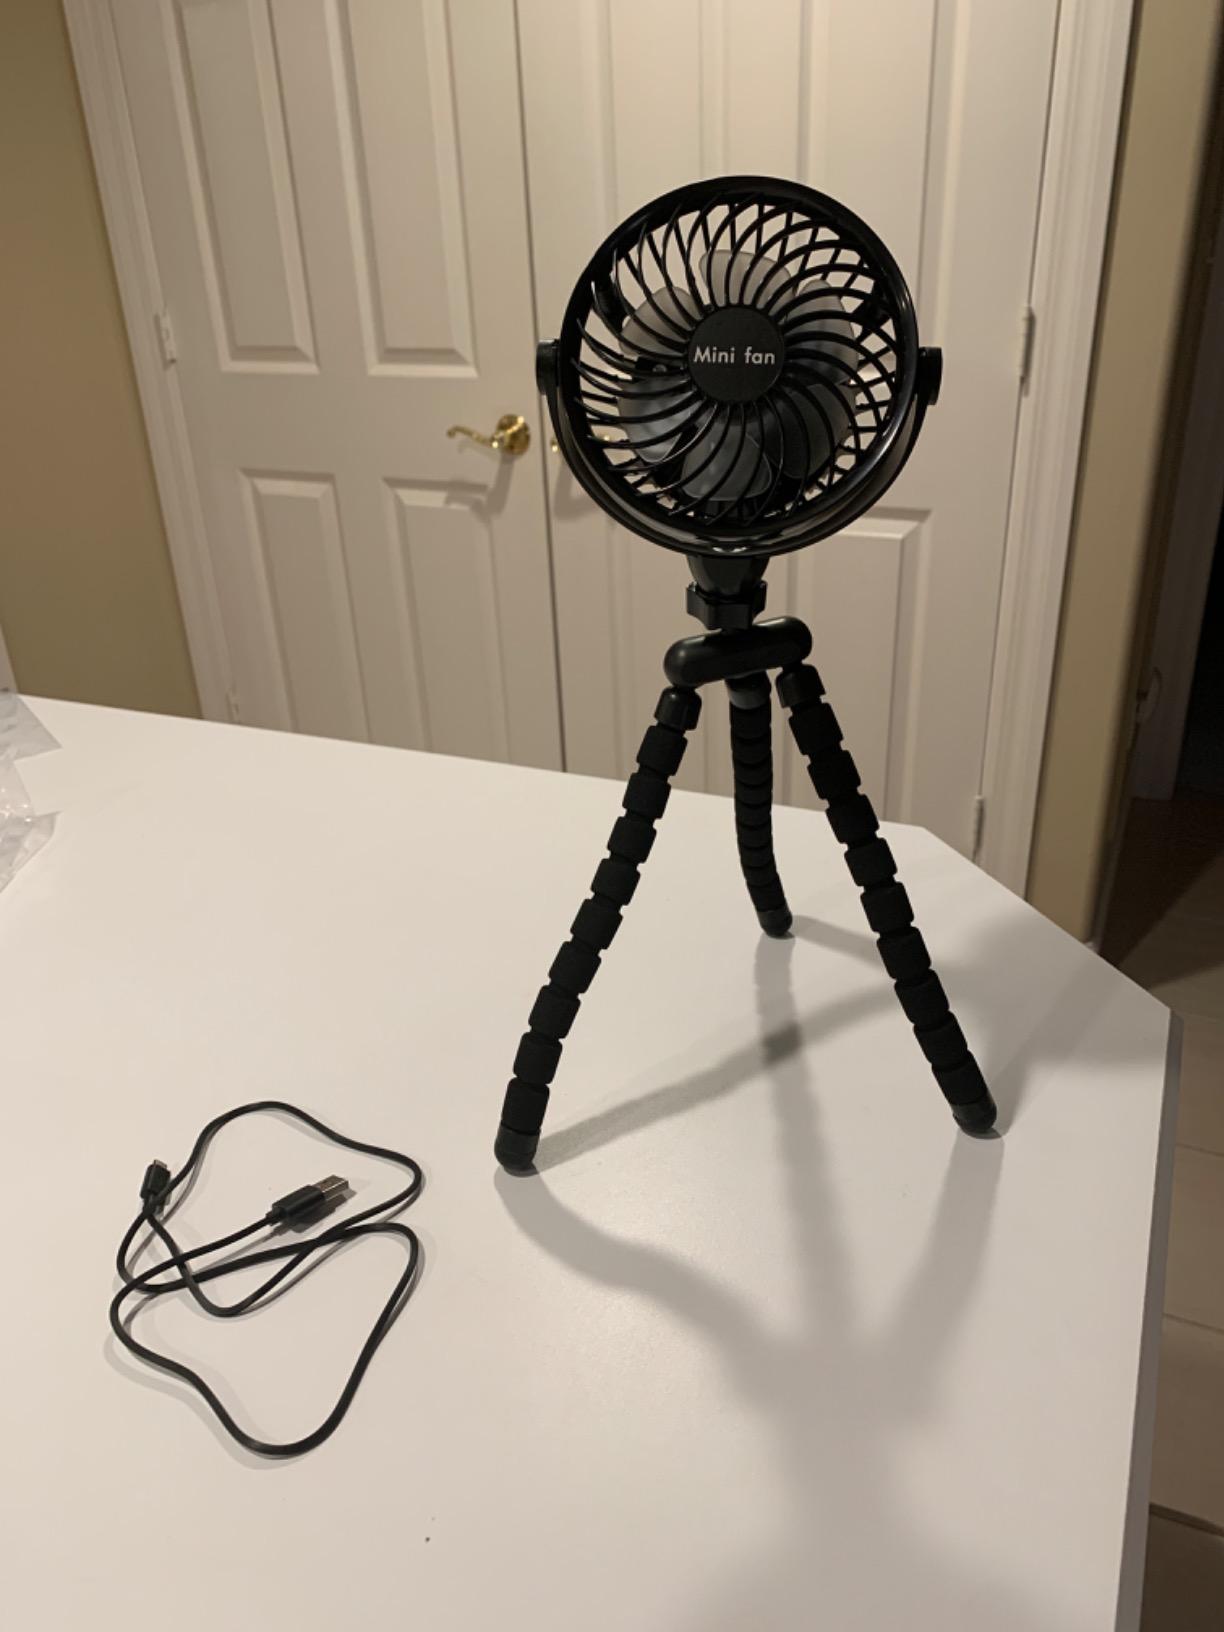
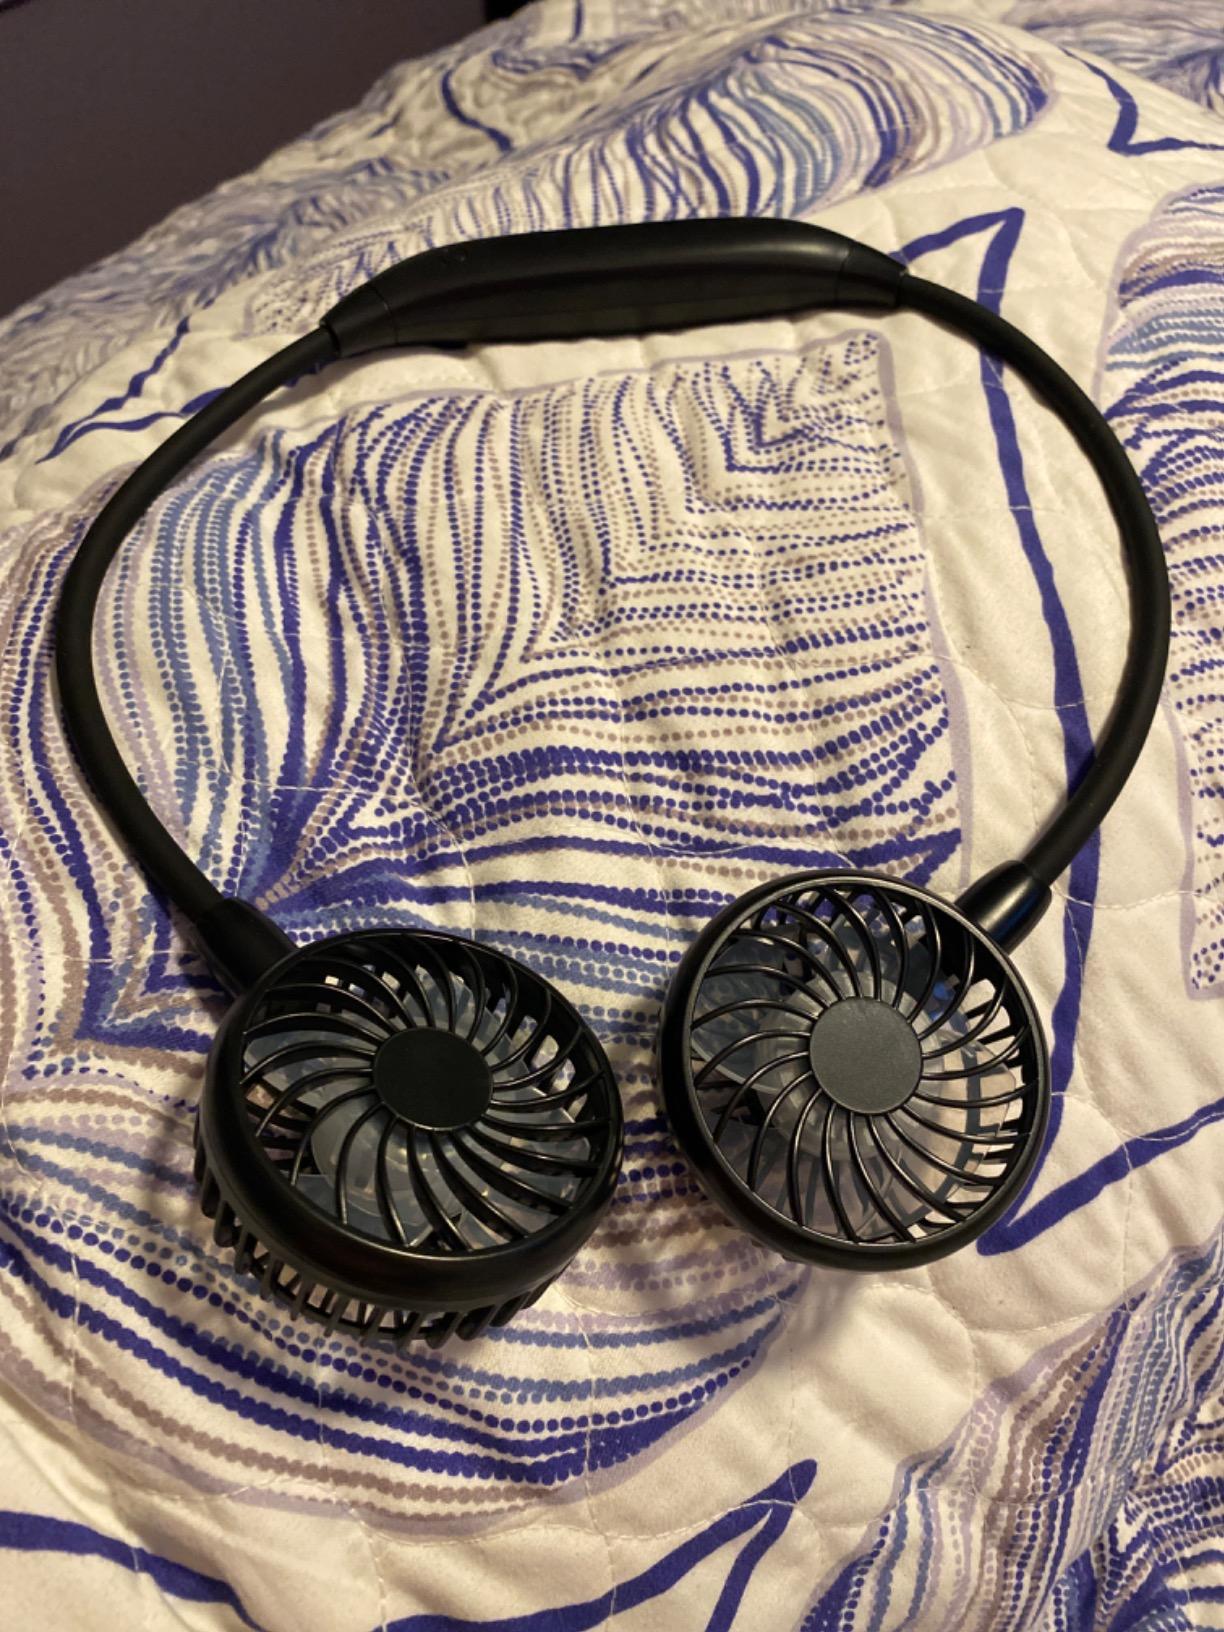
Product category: fan
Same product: no